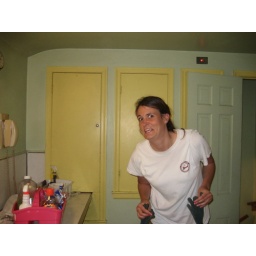
again, gross fish smell in the kitchen overpowers bridge